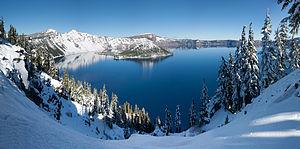
Vue panoramique d'hiver de Crater Lake dans le parc national de Crater Lake, Oregon, de Rim Village. La version pleine grandeur.